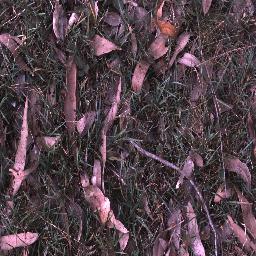
Label: negative